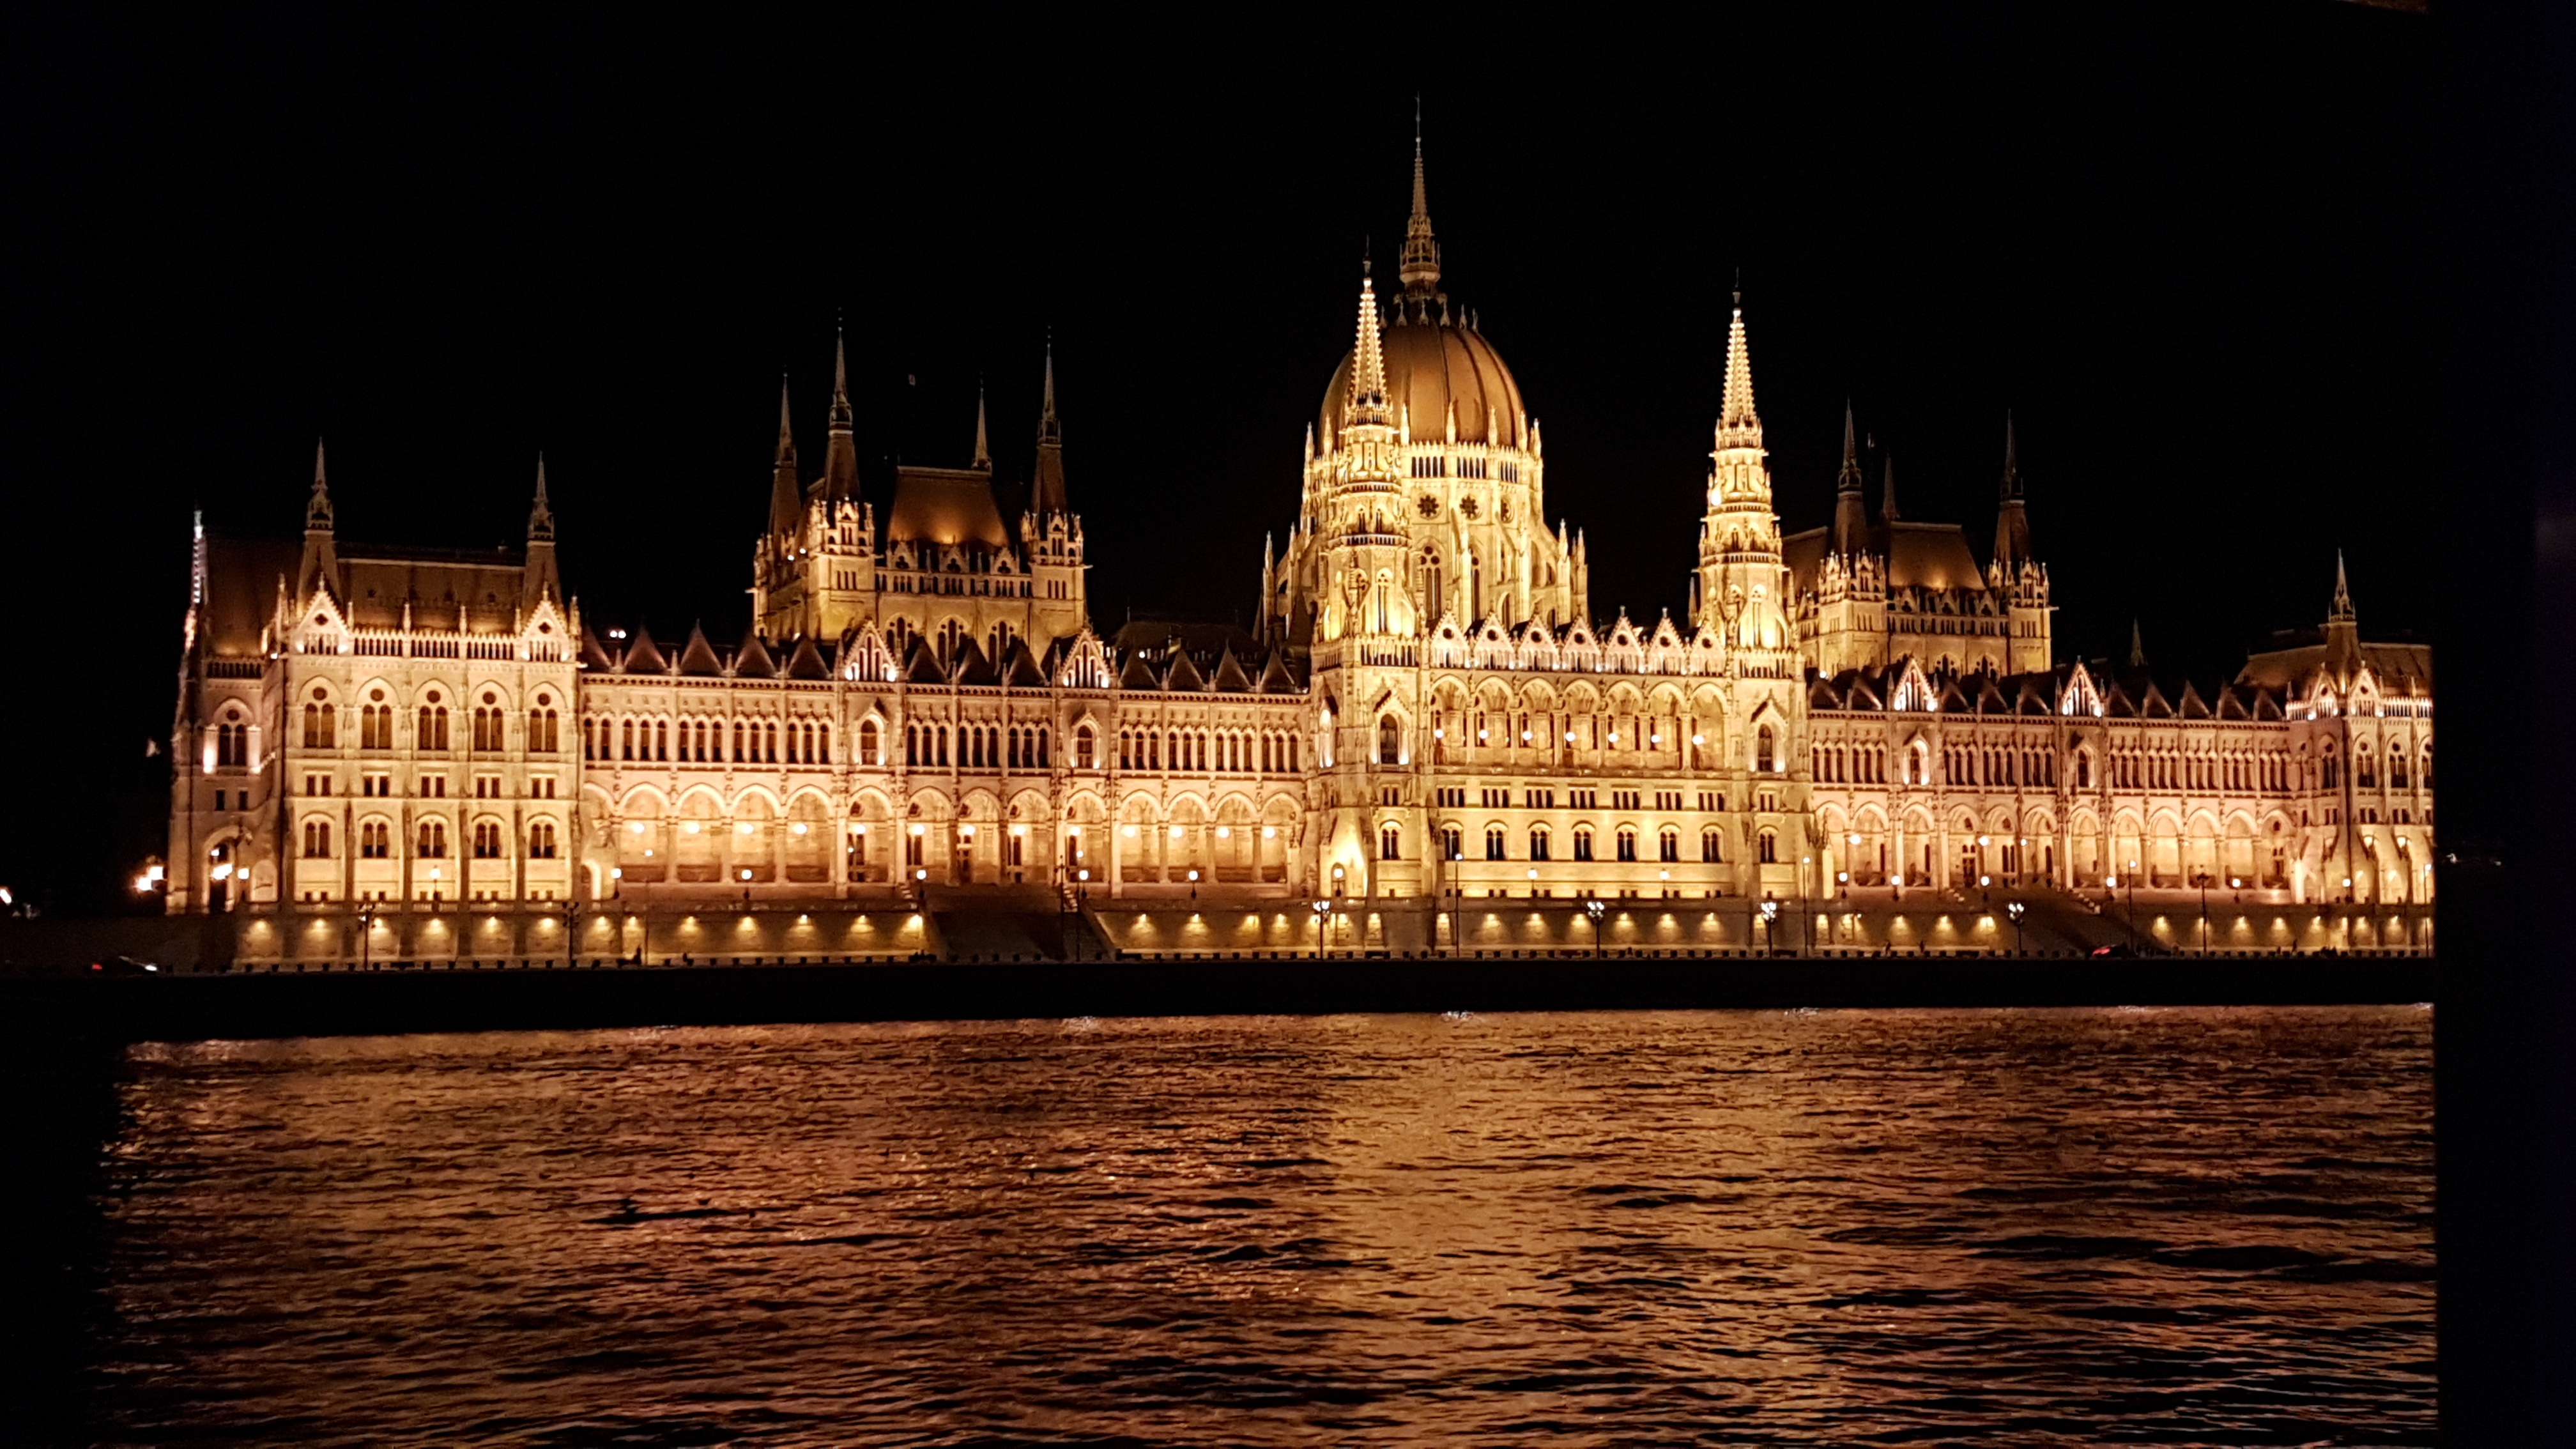
night, palace, evening, castle, landmark, parliament, budapest, imperial capitals